Bertram de Criol

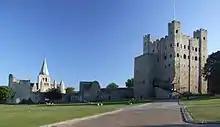
Rochester Castle

In September de Criol had custody of Dover Castle under new auspices. He was at once entrusted with wardship of the lands and heirs of Simon de Chelefeld, a Kentish justiciar, pending their settlement upon Eleanor, Countess of Pembroke in December. Similarly he held Tonbridge Castle for the king until the wardship of Richard de Clare in his minority was settled upon Richard de la Lade in June 1234. His presence is recorded among the principals at Canterbury on 2 April 1234 at the consecration of Edmund Rich as Archbishop.